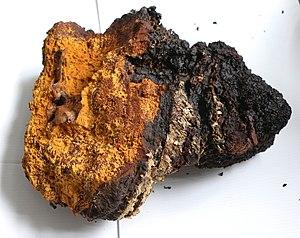
On voit ici un champignon Inonotus obliquus (chaga) d'environ 4,2 kg qui s'est développé sur un bouleau jaune. On peut aisément différencier l'hyménophore stérile ressemblant à du charbon de bois brûlé et le reste du champignon de couleur brun clair et de consistance beaucoup moins dure.
Inonotus obliquus, communément connu sous le nom vernaculaire de Polypore oblique ou de Chaga, latinisation du terme russe « чага », est un champignon du genre Inonotus de la famille des Hymenochaetaceae. Il est principalement parasite du bouleau jaune et du bouleau à papier, même s'il peut se retrouver très rarement sur des aulnes ou d'autres feuillus. Il semble qu'il soit comestible et qu'il ait des vertus médicinales.